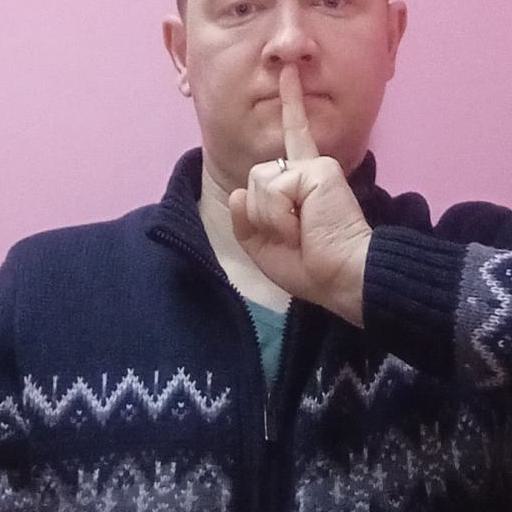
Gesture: mute